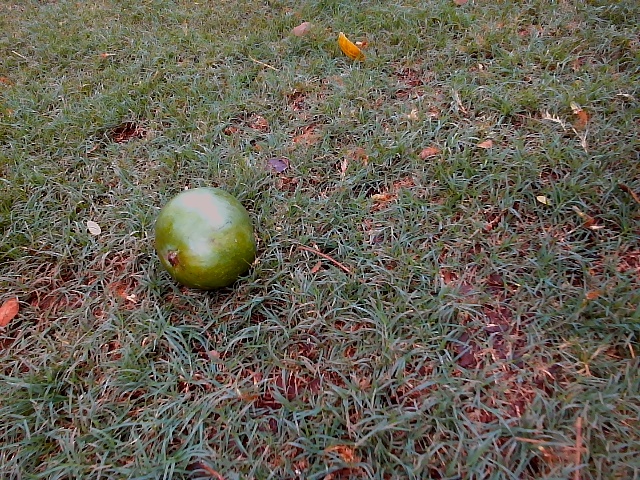
Label: Raw_Mango